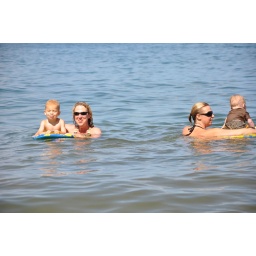
ulua beach - more swimming lessons; yes, that's still sand in Juji's hair...